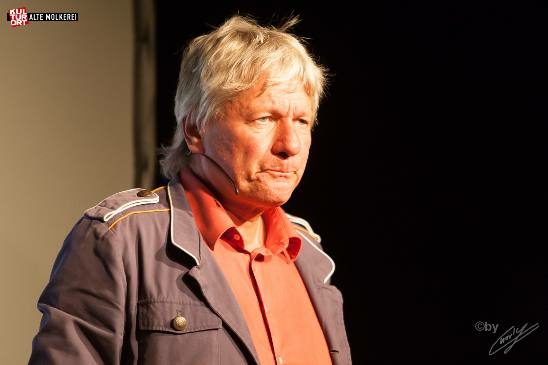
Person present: Yes